Millennium Transmitter

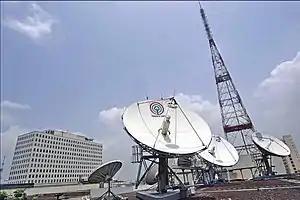
The ABS-CBN Broadcasting Center as viewed from the rooftop of the main building of ABS-CBN. Millennium Transmitter (right).

Its previous height was , until ABS-CBN started a major reconstruction and rehabilitation of the whole tower, which included changing cylinder antennas to the more powerful dipole antennas with reflector, and increase of its height which was finished by the 3rd quarter of 2009.